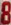
Number: 8